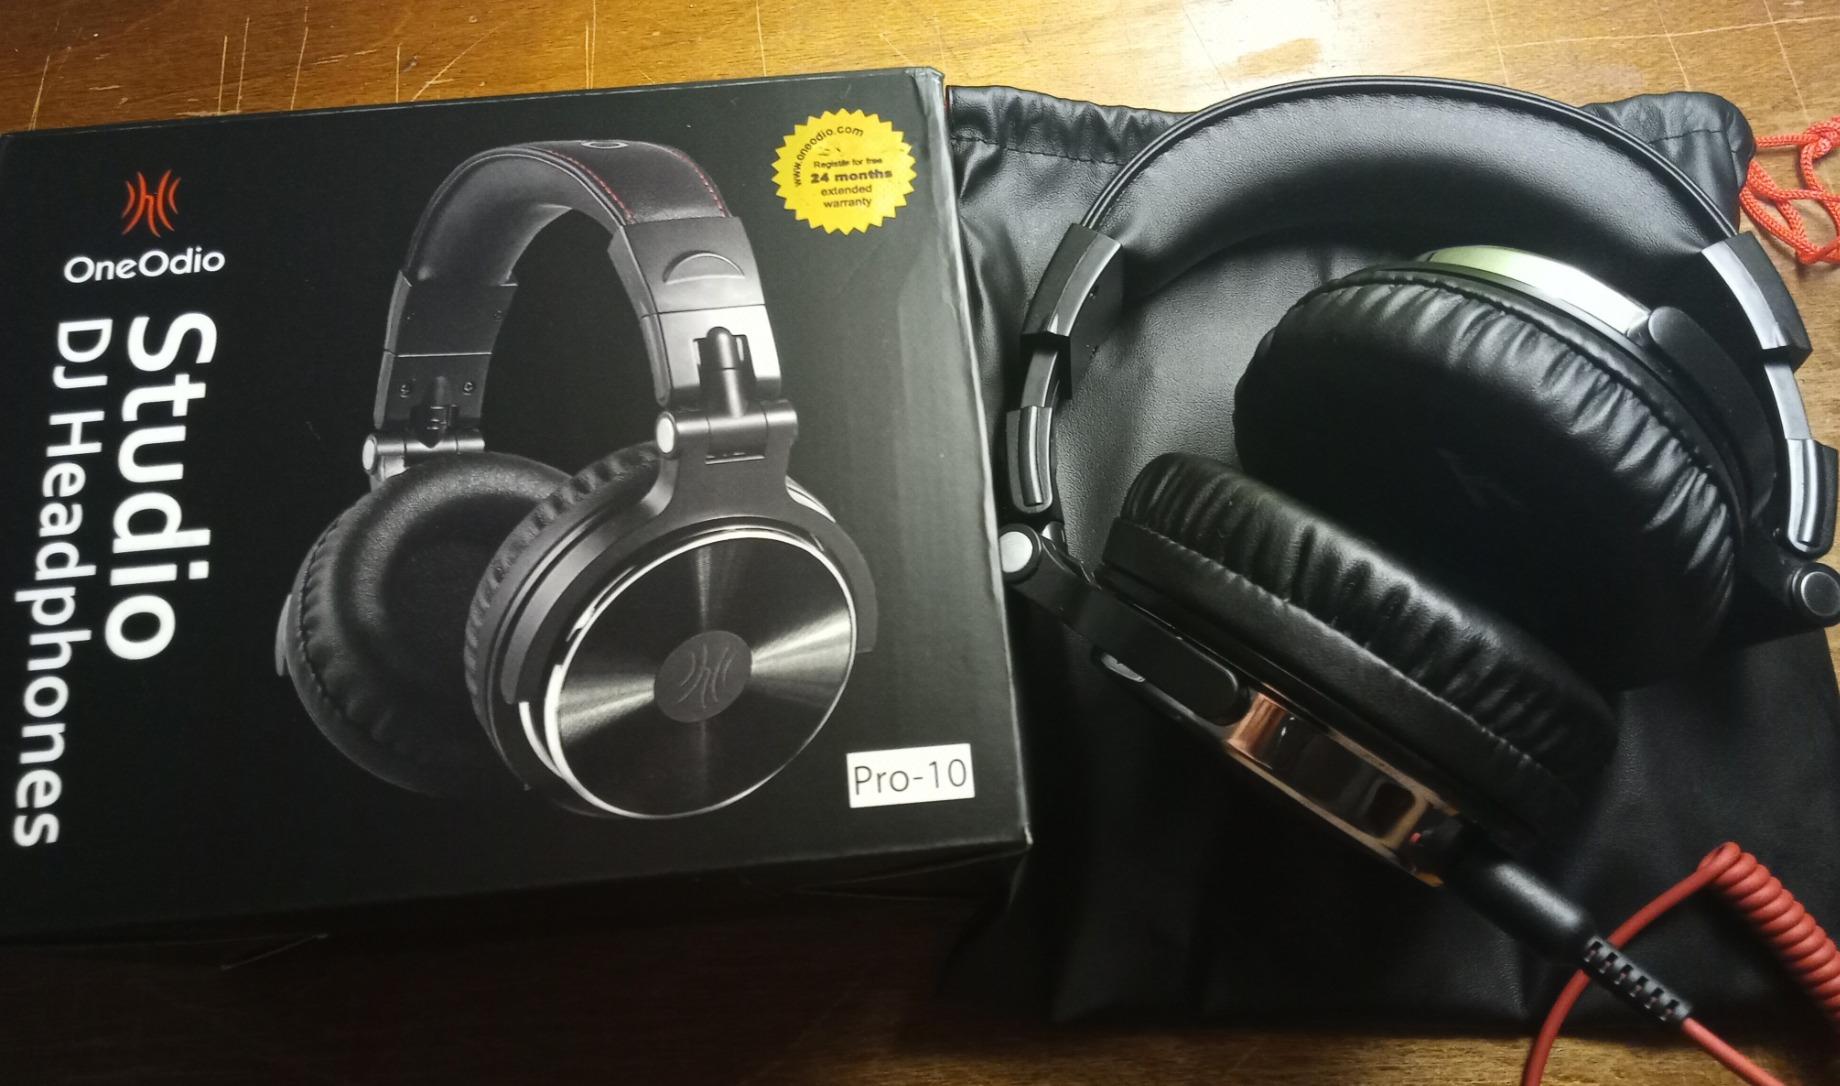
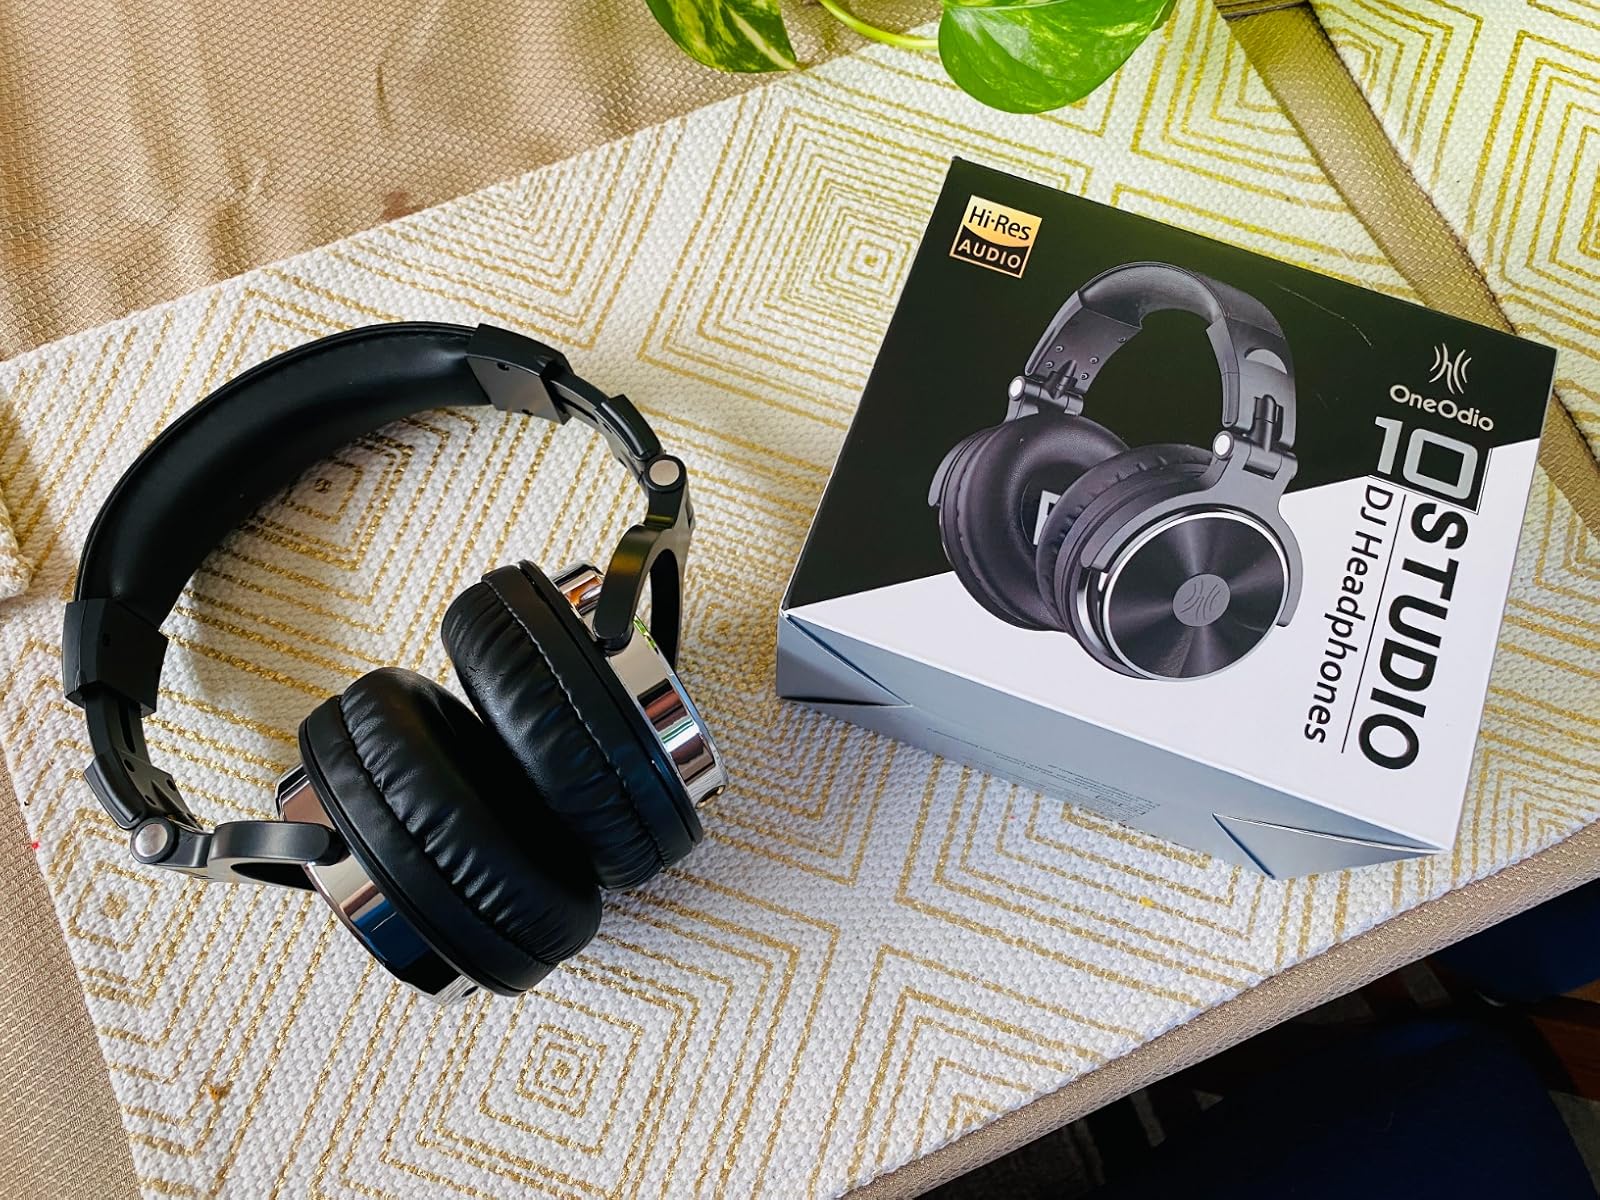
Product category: headphones
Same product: yes